HCA Healthcare

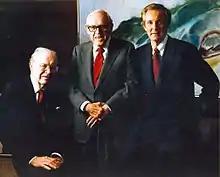
HCA founders (left to right) Thomas Frist Sr., Jack Massey, Thomas Frist Jr.

The Hospital Corporation of America (HCA) was founded in 1968 in Nashville, Tennessee, by Thomas F. Frist Sr., Thomas F. Frist Jr. and Jack C. Massey. The founders envisioned a company that would bring together hospitals to deliver patient-focused care while using the combined resources of the organization to strengthen hospitals and improve the practice of medicine. The company began with Nashville's Park View Hospital, which the elder Frist had founded in 1960 with other doctors and where he was serving as chief executive.